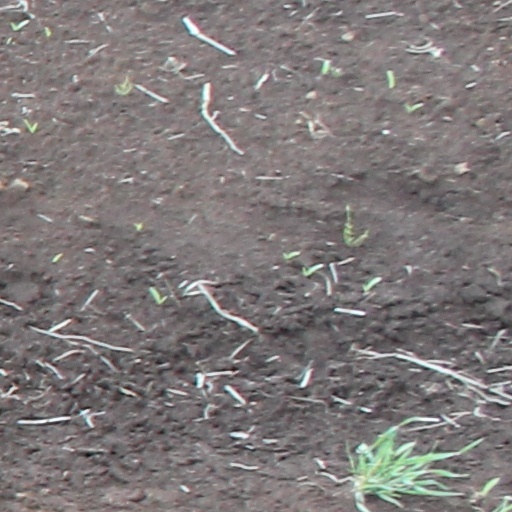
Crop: wheat